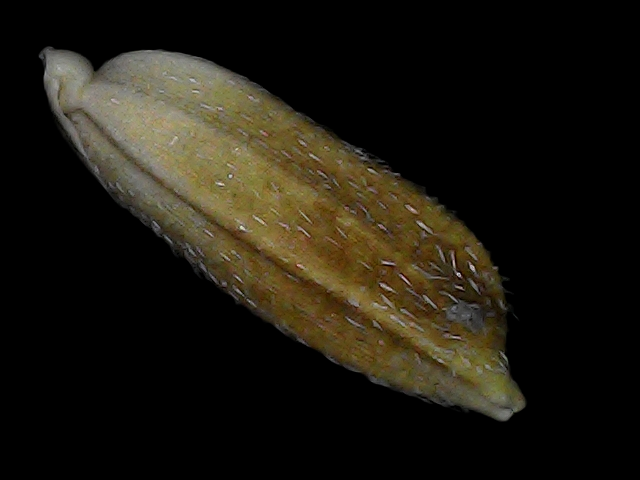
Rice variety: Bd91